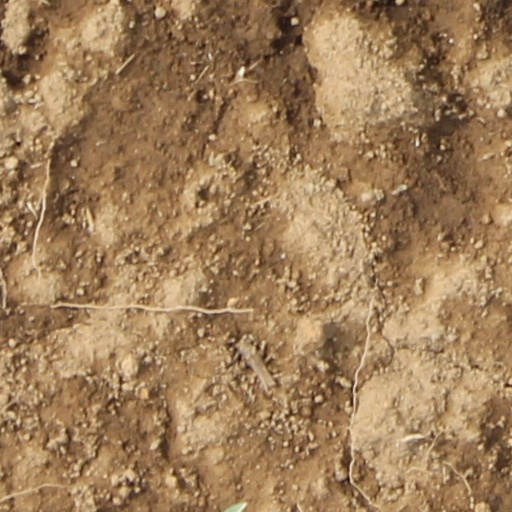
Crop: wheat